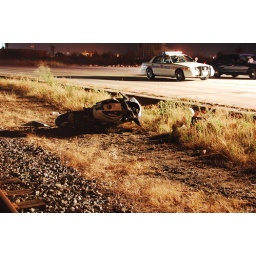
It is not a good sign when you see a bike in this position!